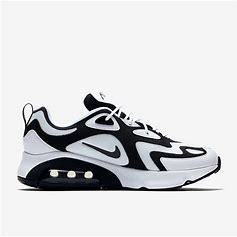
Brand: Nike
Model: Air Max 200